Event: Nepal Earthquake
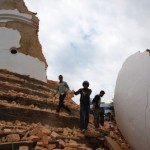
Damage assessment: damage